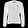
Label: Coat